Junkers Ju 52

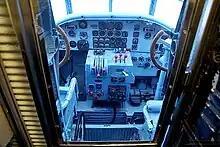
Junkers Ju 52 cockpit layout

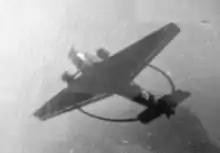
A minesweeper Ju 52/3m MS "(Minensuch)" equipped with degaussing ring

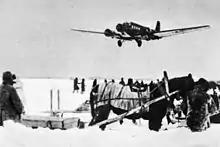
Ju 52 approaching Stalingrad, 1942

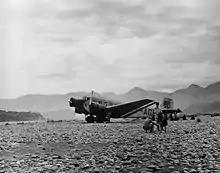
Ju 52 of Eurasia, 1930s in China

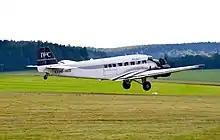
Ju 52 HB-HOS on sightseeing tour at "Degerfeld" airfield (2016)

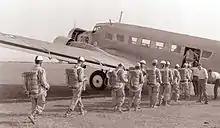
Skydivers Letalski center Maribor, Maribor Airport, 1960

In late 1931, James A. Richardson's Canadian Airways received (Werknummer 4006) "CF-ARM", the sixth-built Ju 52/1m. The aircraft, first refitted with an Armstrong Siddeley Leopard radial engine and then later with a Rolls-Royce Buzzard and nicknamed the "Flying Boxcar" in Canada, could carry and had a maximum weight of . It was commonly used to supply mining and other operations in remote areas with equipment that was too big and heavy for other aircraft then in use. The Ju 52/1m was able to land on wheels, skis, or floats (as were all Ju 52 variants).